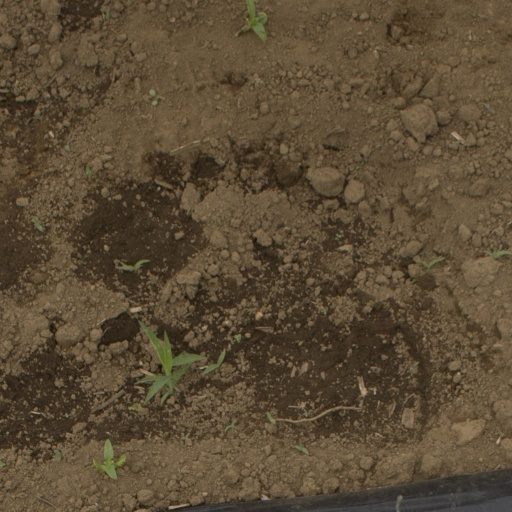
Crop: Jerusalem artichoke